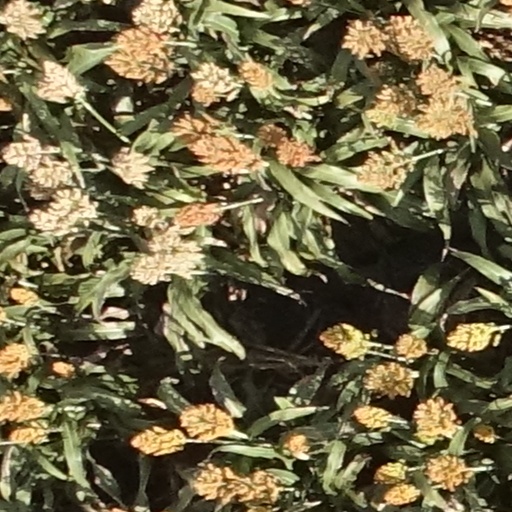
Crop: sorghum